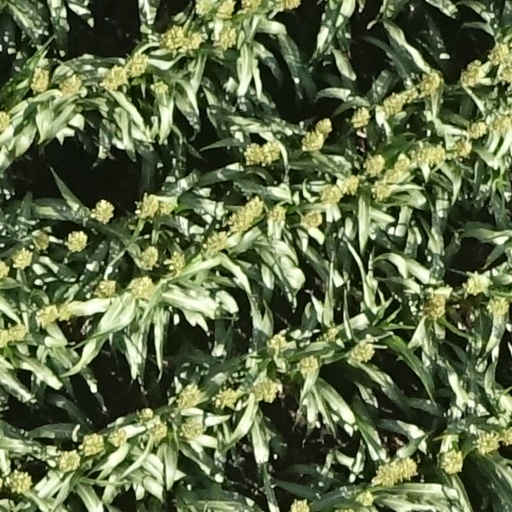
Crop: sorghum